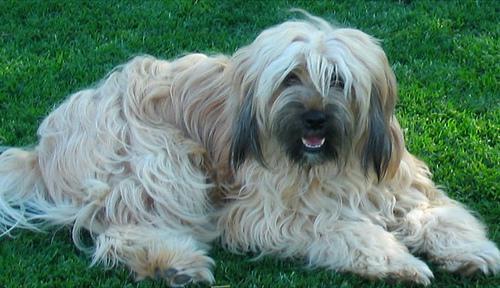
Tibetan_terrier